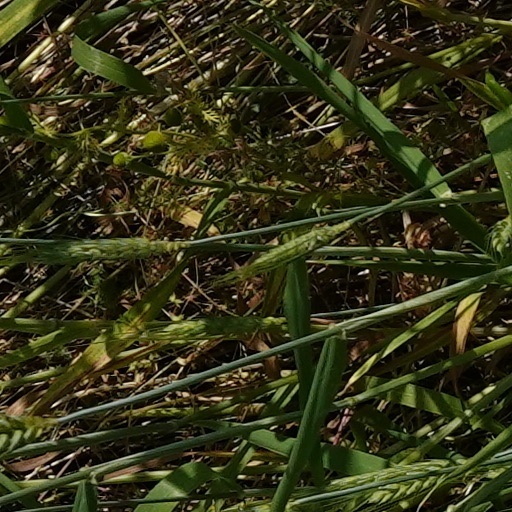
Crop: wheat